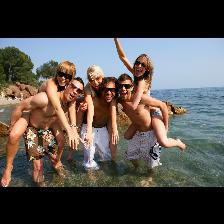
Label: Human